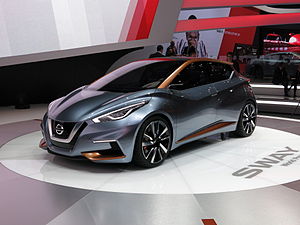
Nissan Micra / Micra (K14, 2017−)
Nissan Micra er en siden 1982 i flere generationer fremstillet minibil fra den japanske bilfabrikant Nissan.